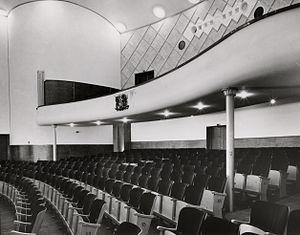
Sybold van Ravesteyn est un architecte hollandais. Il a réalisé de nombreuses gares, en grande partie démolies aujourd'hui, un zoo, des bâtiments publics tels que des théâtres, ainsi que des résidences, des décorations intérieures et du mobilier.